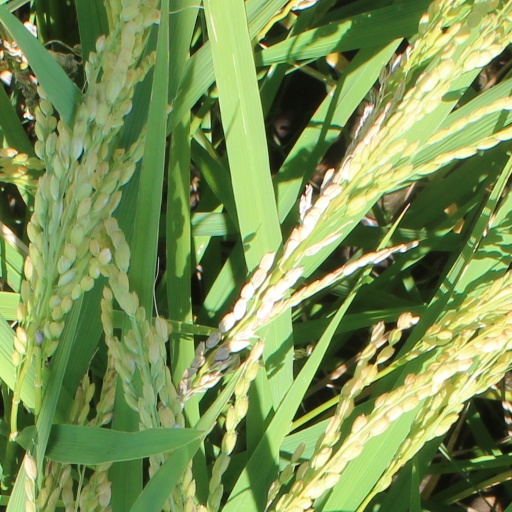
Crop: rice